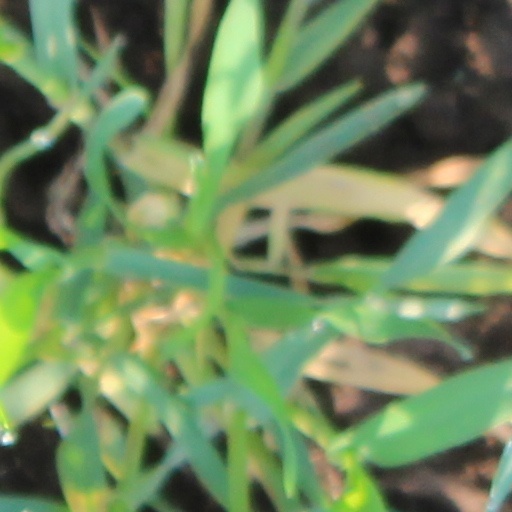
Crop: wheat